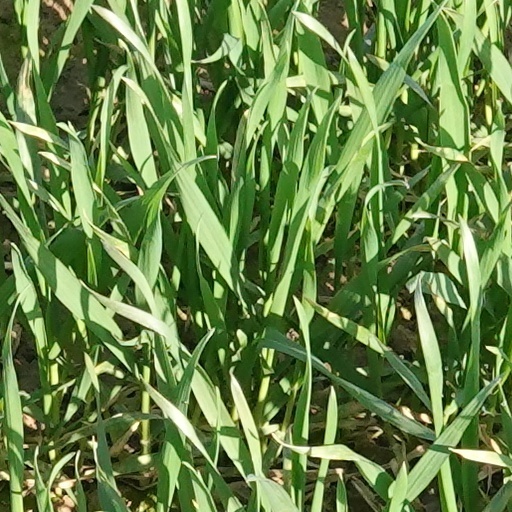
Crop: wheat